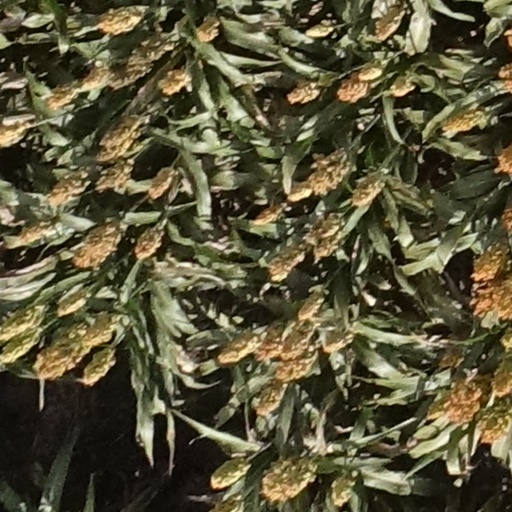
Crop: sorghum